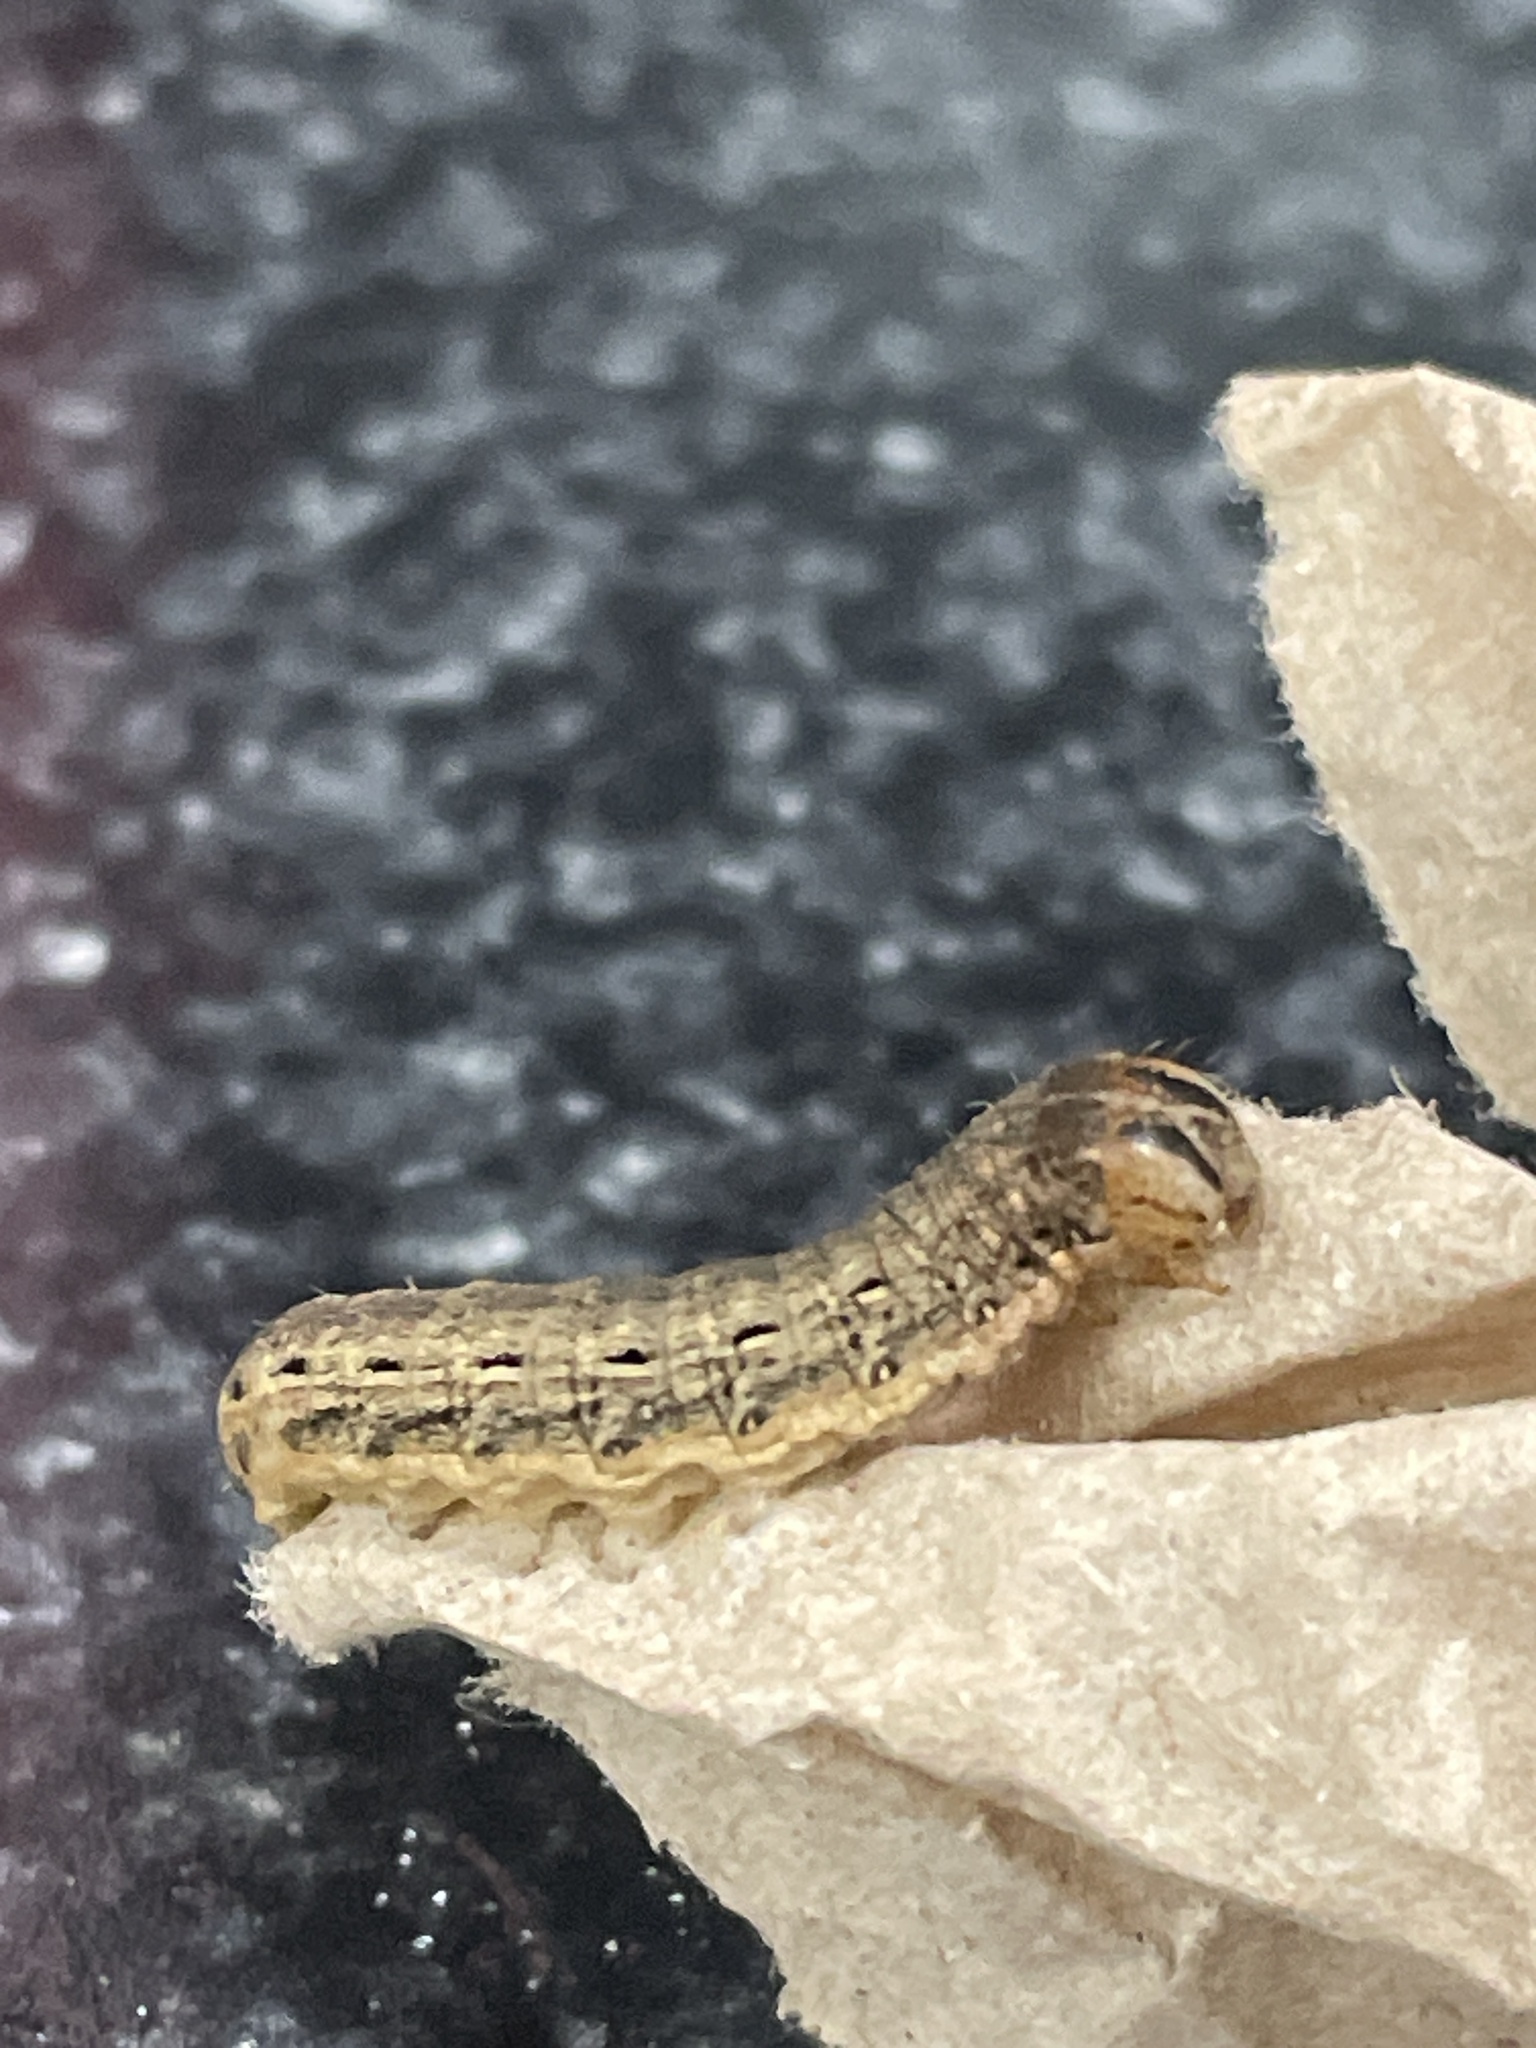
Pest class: cutworms